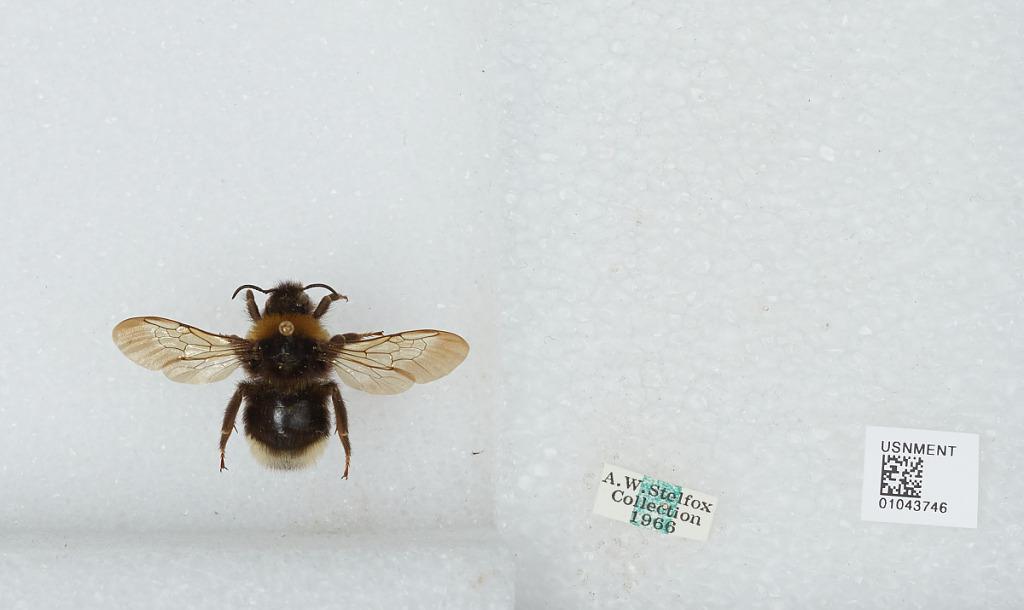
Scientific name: Bombus sp.